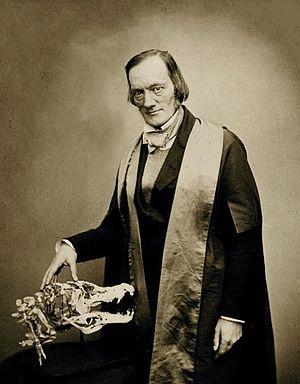
Les Dinosauria, plus communément appelés dinosaures, forment un super-ordre ainsi qu'un clade extrêmement diversifié de sauropsides de la sous-classe des diapsides. Ce sont des archosaures ovipares, ayant en commun une posture érigée et partageant un certain nombre de synapomorphies telles que la présence d'une crête deltopectorale allongée au niveau de l'humérus et un acetabulum perforant le bassin. Présents dès le milieu du Ladinien, il y a environ 240 Ma, la branche non avienne des dinosaures disparait entièrement lors de l'extinction Crétacé-Paléogène il y a 66 Ma. Les oiseaux, la branche avienne des dinosaures, a émergé de petits dinosaures théropodes du Jurassique supérieur. Ainsi la survie des oiseaux à cette extinction, leur diversification considérable durant le Cénozoïque, en fait le seul groupe vivant actuel de dinosaures.